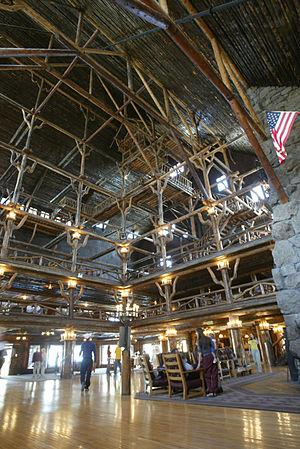
Vue grand angle intérieur de Old Faithful Inn, Parc National de Yellowstone, États-Unis
Le Old Faithful Inn est un hôtel situé dans le parc national de Yellowstone et qui offre une vue dégagée sur le Old Faithful Geyser. L’architecte à la base de la construction se dénommait Robert Reamer. Son style architectural est de type rustique. Il est composé essentiellement de bois et de pierres. Par exemple, le foyer du feu pèse plus de 500 tonnes pour une hauteur d’environ 25 mètres. Ce style architectural est aussi connu aux États-Unis sous le nom de National Park Service Rustic. L’hôtel est un des derniers de son genre aux États-Unis.